Question: What color is the right train?
Tambaya: Wana launi ne jirgin ƙasan dake ɓarin dama?
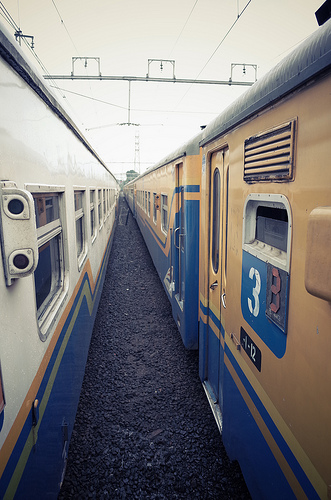
Answer: Taupe and blue.
Amsa: Ruwan ƙasa mai haske da shuɗi.